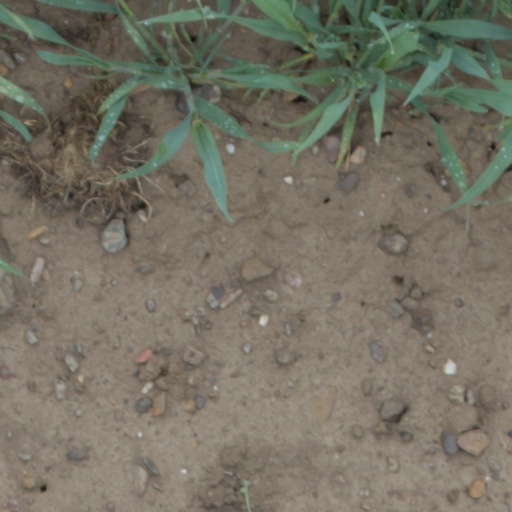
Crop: wheat